Arthur of the Britons

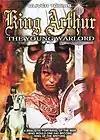
DVD cover

In 1975, the series was edited into a 90-minute feature film, "King Arthur, the Young Warlord". The complete series was released on DVD in 2008, by Network. While the movie is available in the US and the UK, the series is only available in the UK.